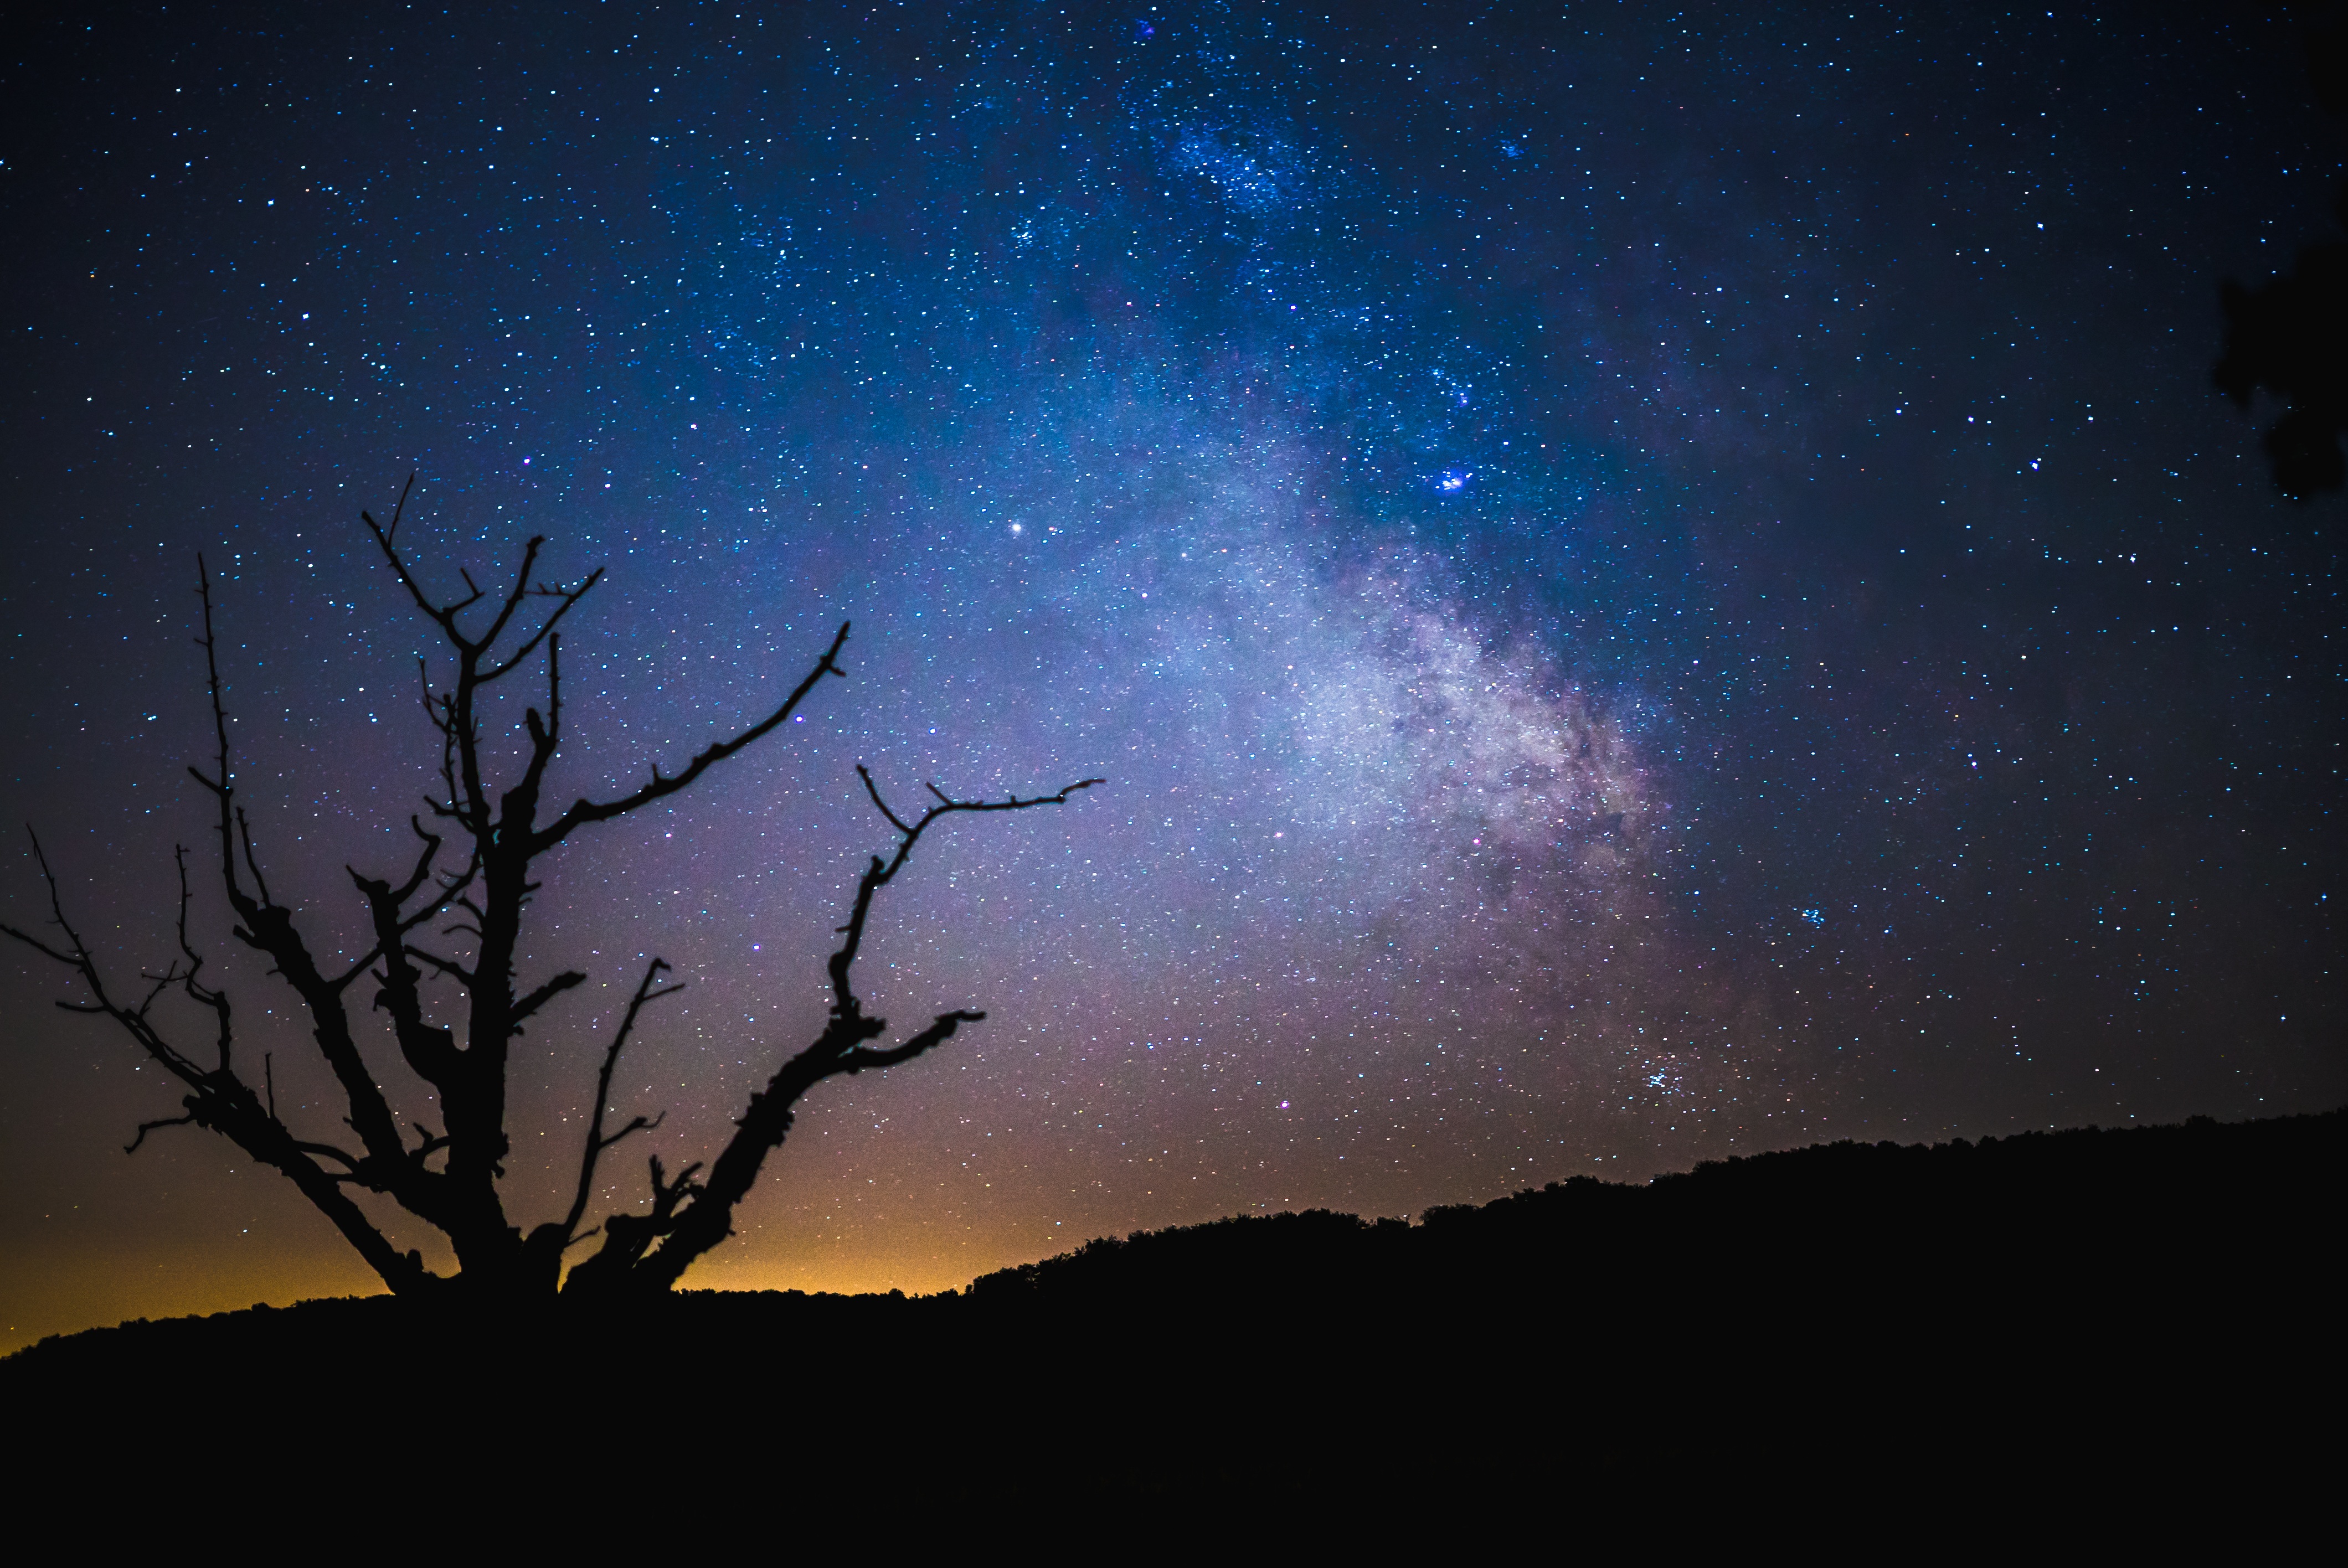
tree, cloud, sky, sunrise, night, star, atmosphere, darkness, galaxy, moonlight, astronomy, midnight, astronomical object